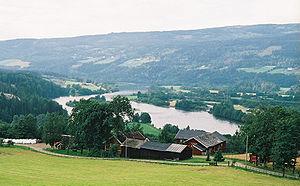
Gudbrandsdalslågen est un cours d'eau de Norvège. Il part du Lesjaskogsvatnet et se jette dans le Mjøsa.